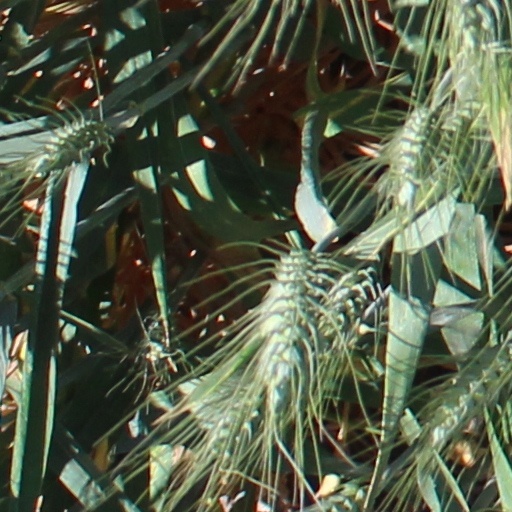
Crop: wheat